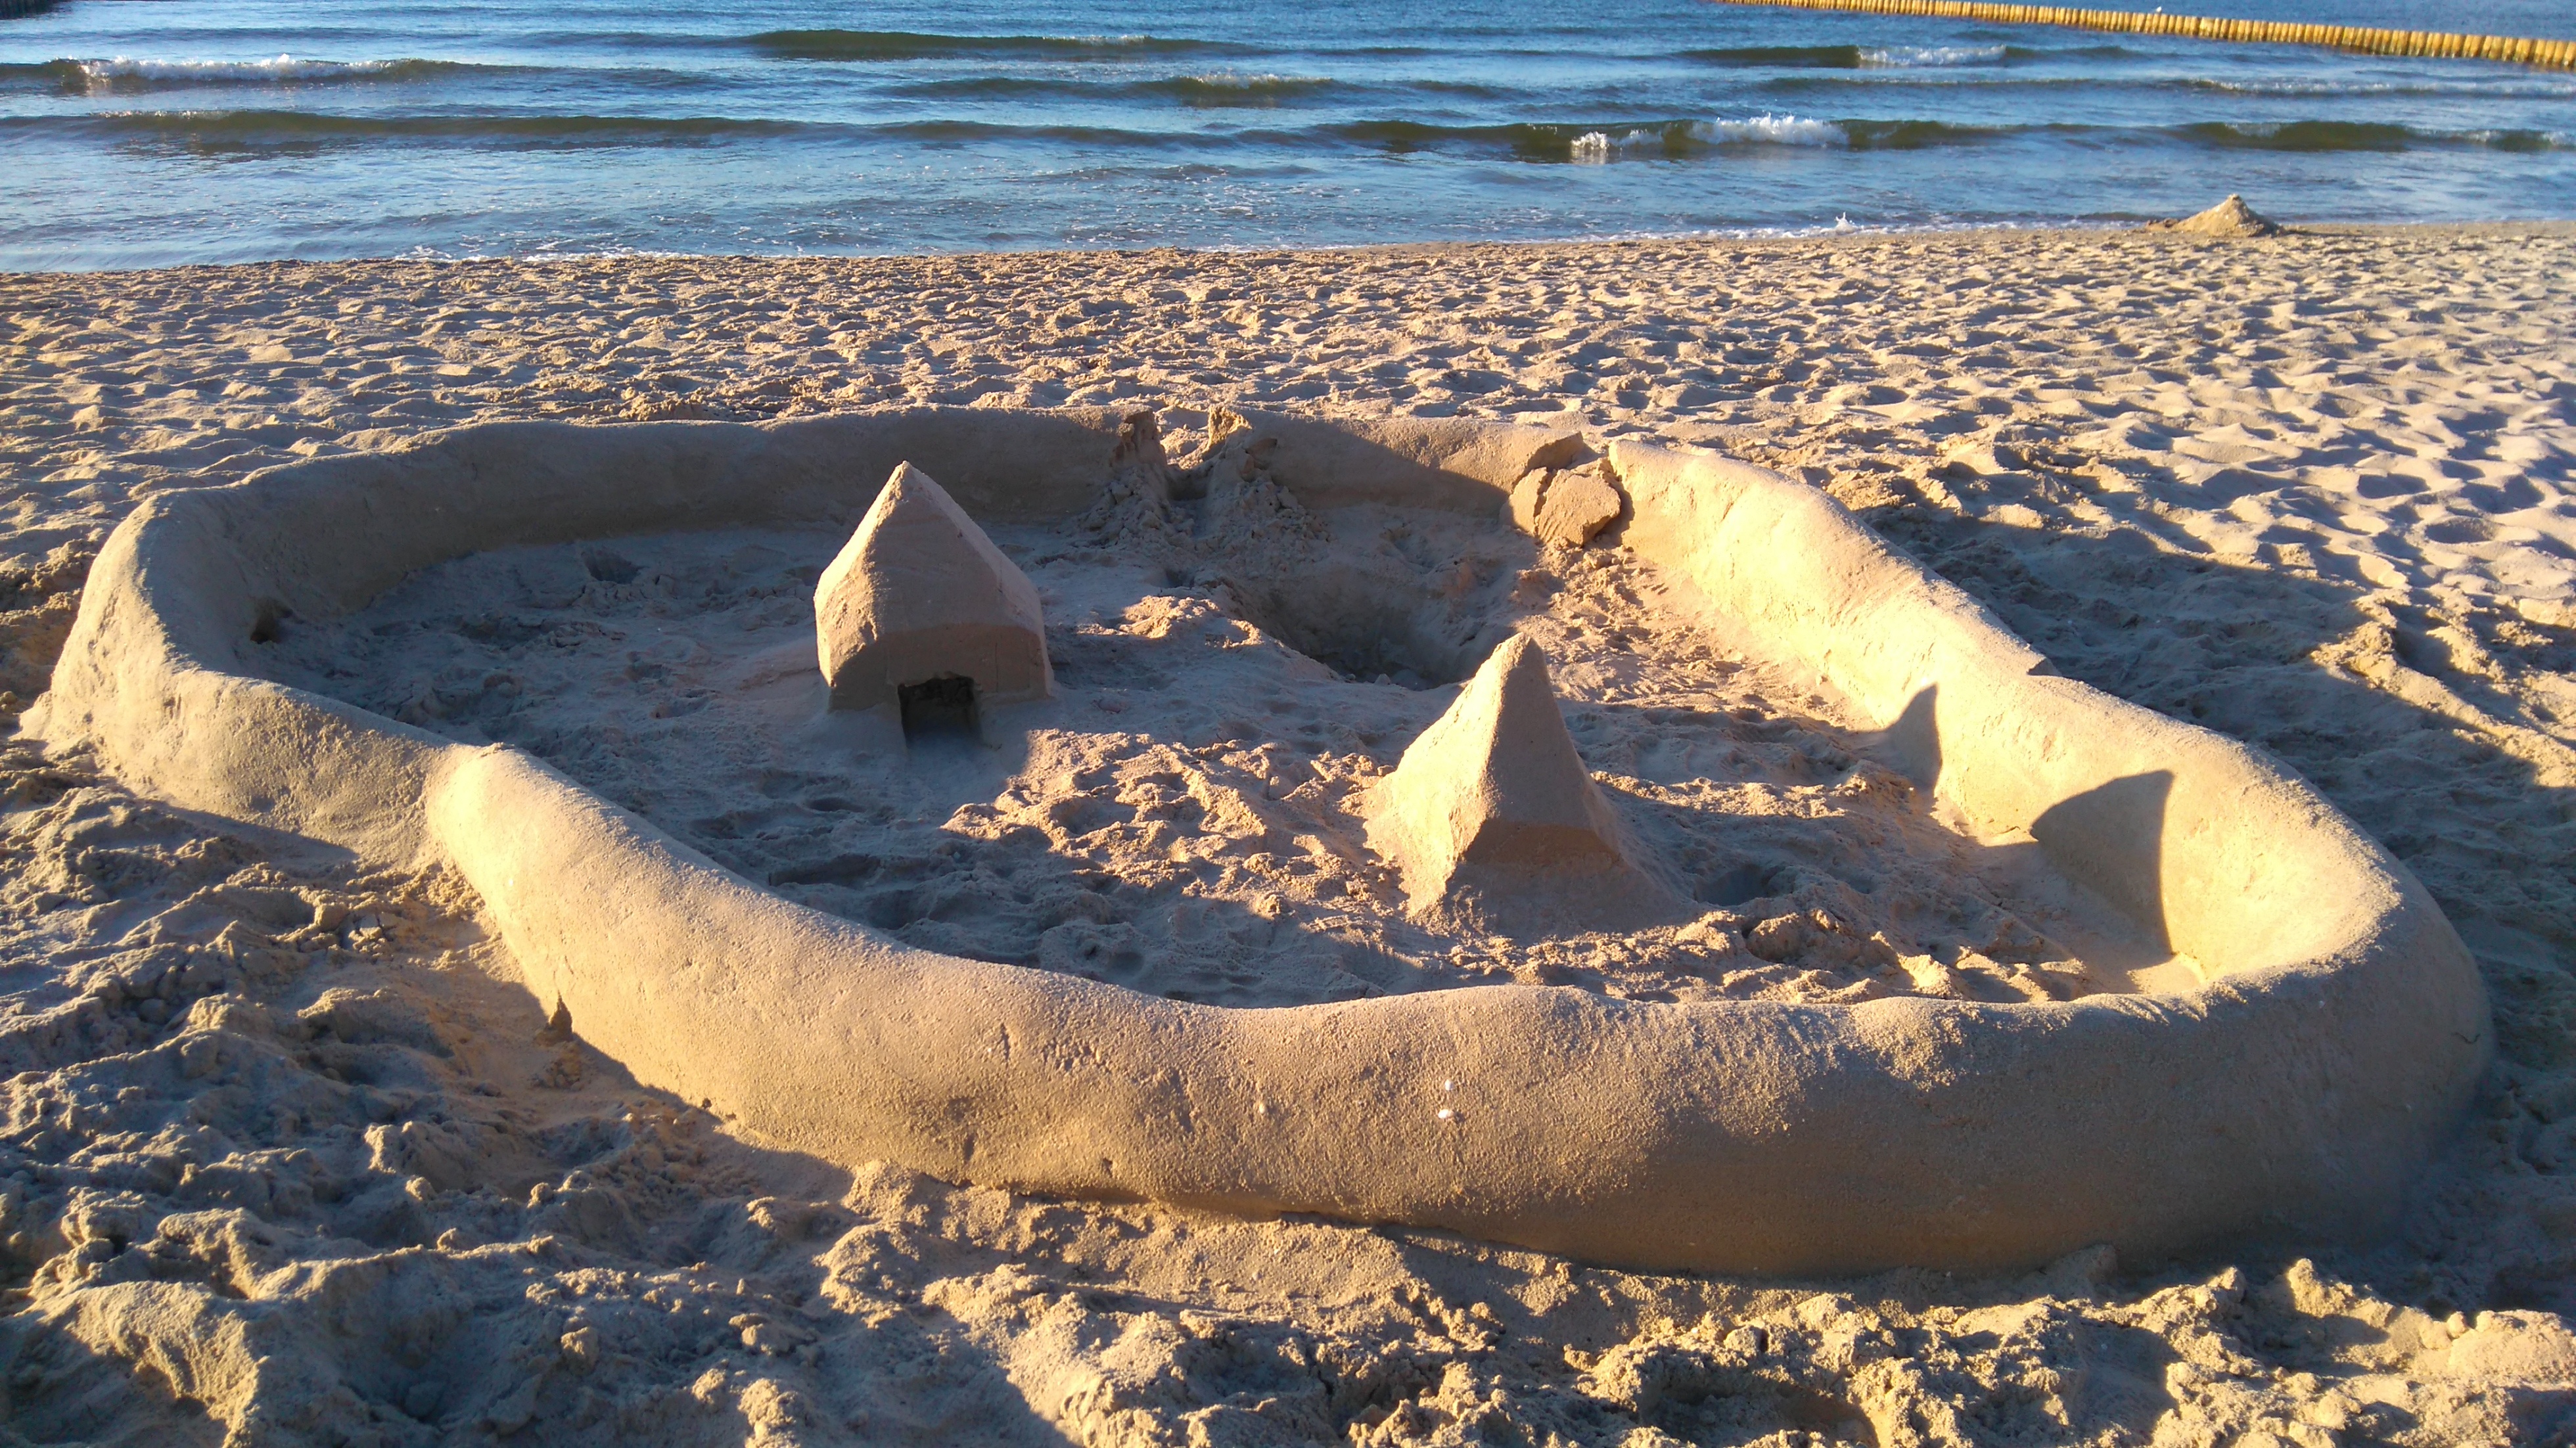
beach, sea, coast, sand, ocean, play, shore, wave, arctic, seals, evening sun, sandburg, baltic sea, sand sculpture, marine mammal